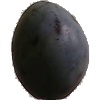
Label: Plum 3